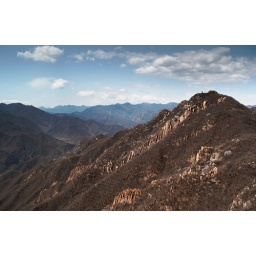
mountains near the great wall